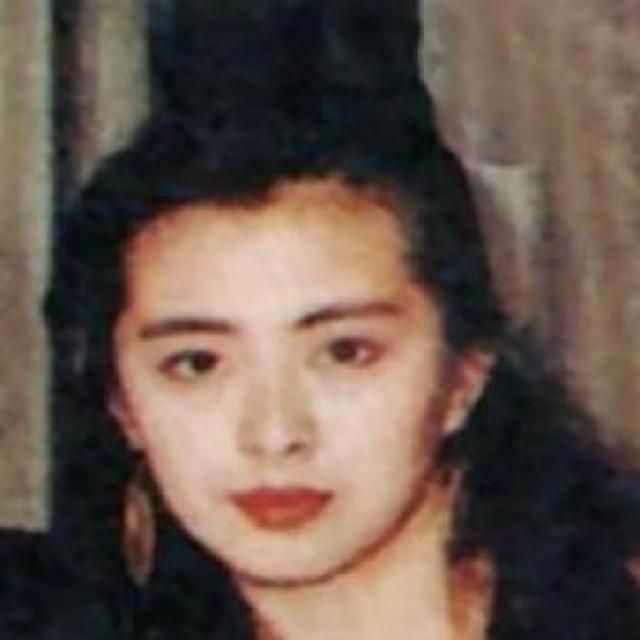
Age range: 21-44